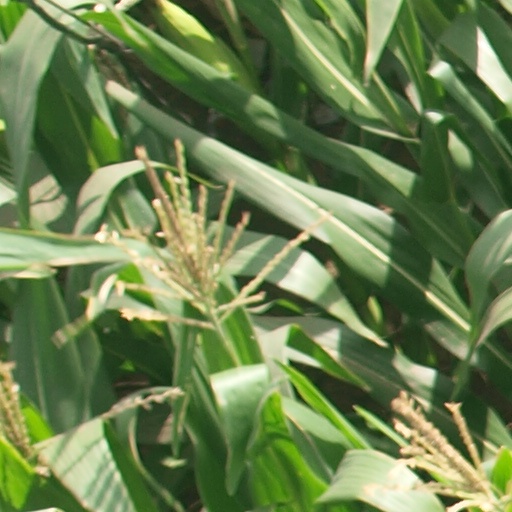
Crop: maize; corn